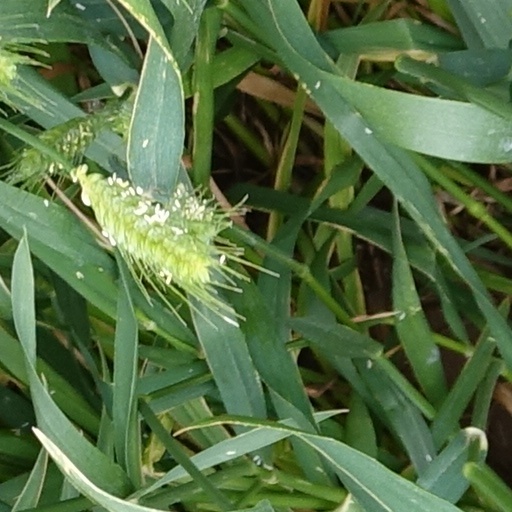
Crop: wheat